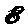
Label: 8